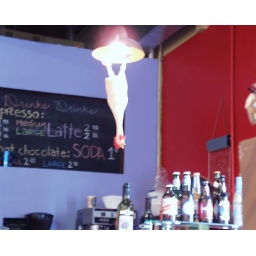
Rubber chicken lamps in Plant Zero cafe.